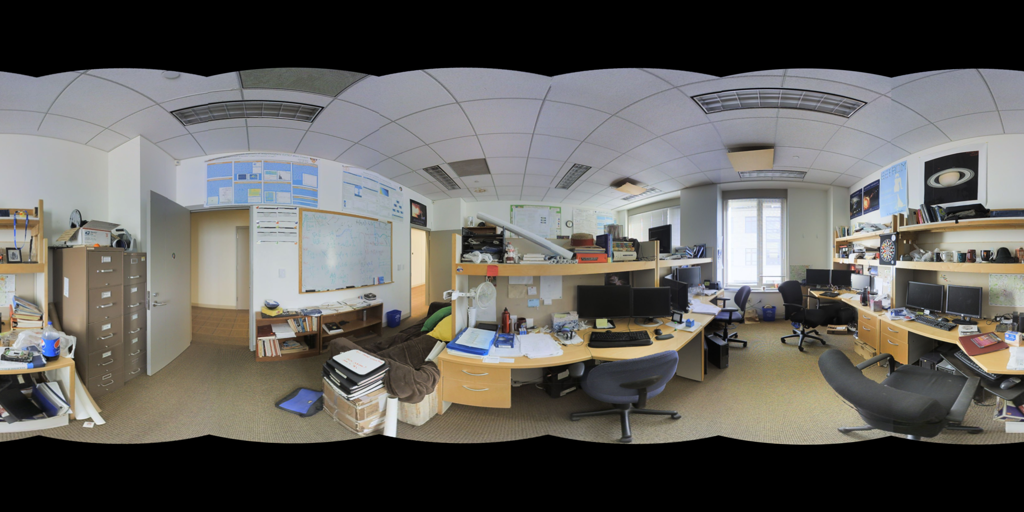
Referred object: White board between two doors

Referred object: turn right to find the black swivel chair

Referred object: the filing cabinet left of the open door